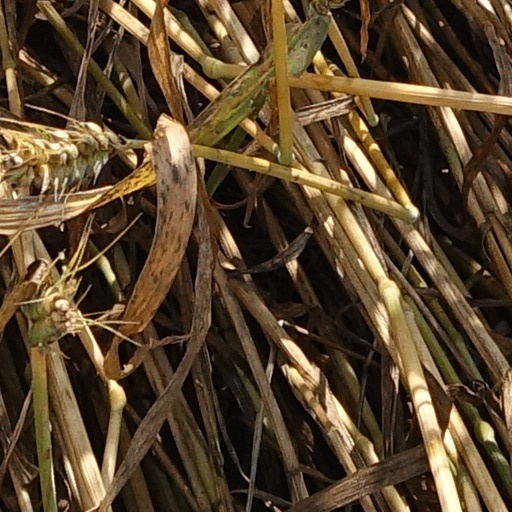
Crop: wheat